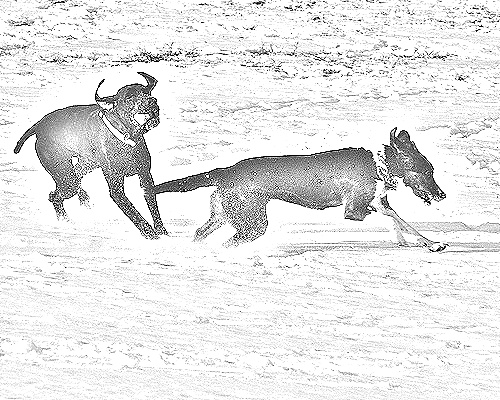
Portrait style: Sketch Portrait